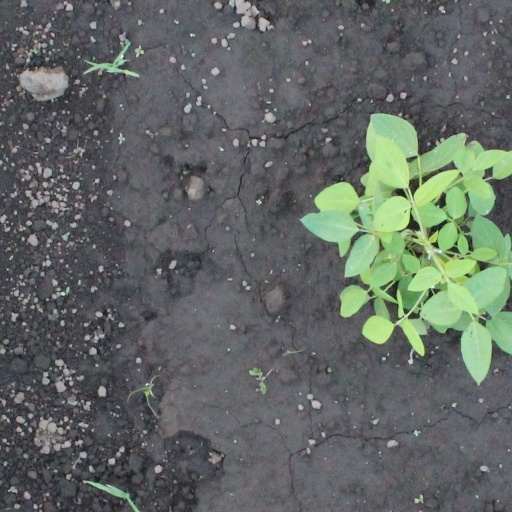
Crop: soybean